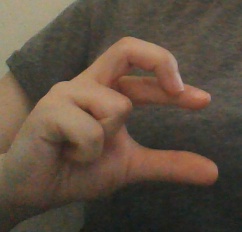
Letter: thal